Answer in natural language. Consider the 3D positions of the objects in the scene and not just the 2D positions in the image. Is the centerpoint of  Pillow at a higher height than Window? Choose between the following options: no or yes
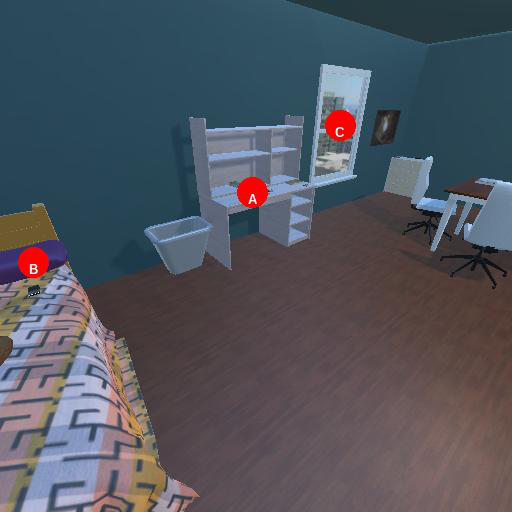
<answer>yes</answer>